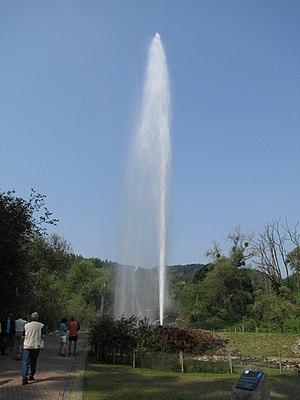
Un geyser est un type particulier de source d'eau chaude qui jaillit par intermittence en projetant à haute température et à haute pression de l'eau et de la vapeur.